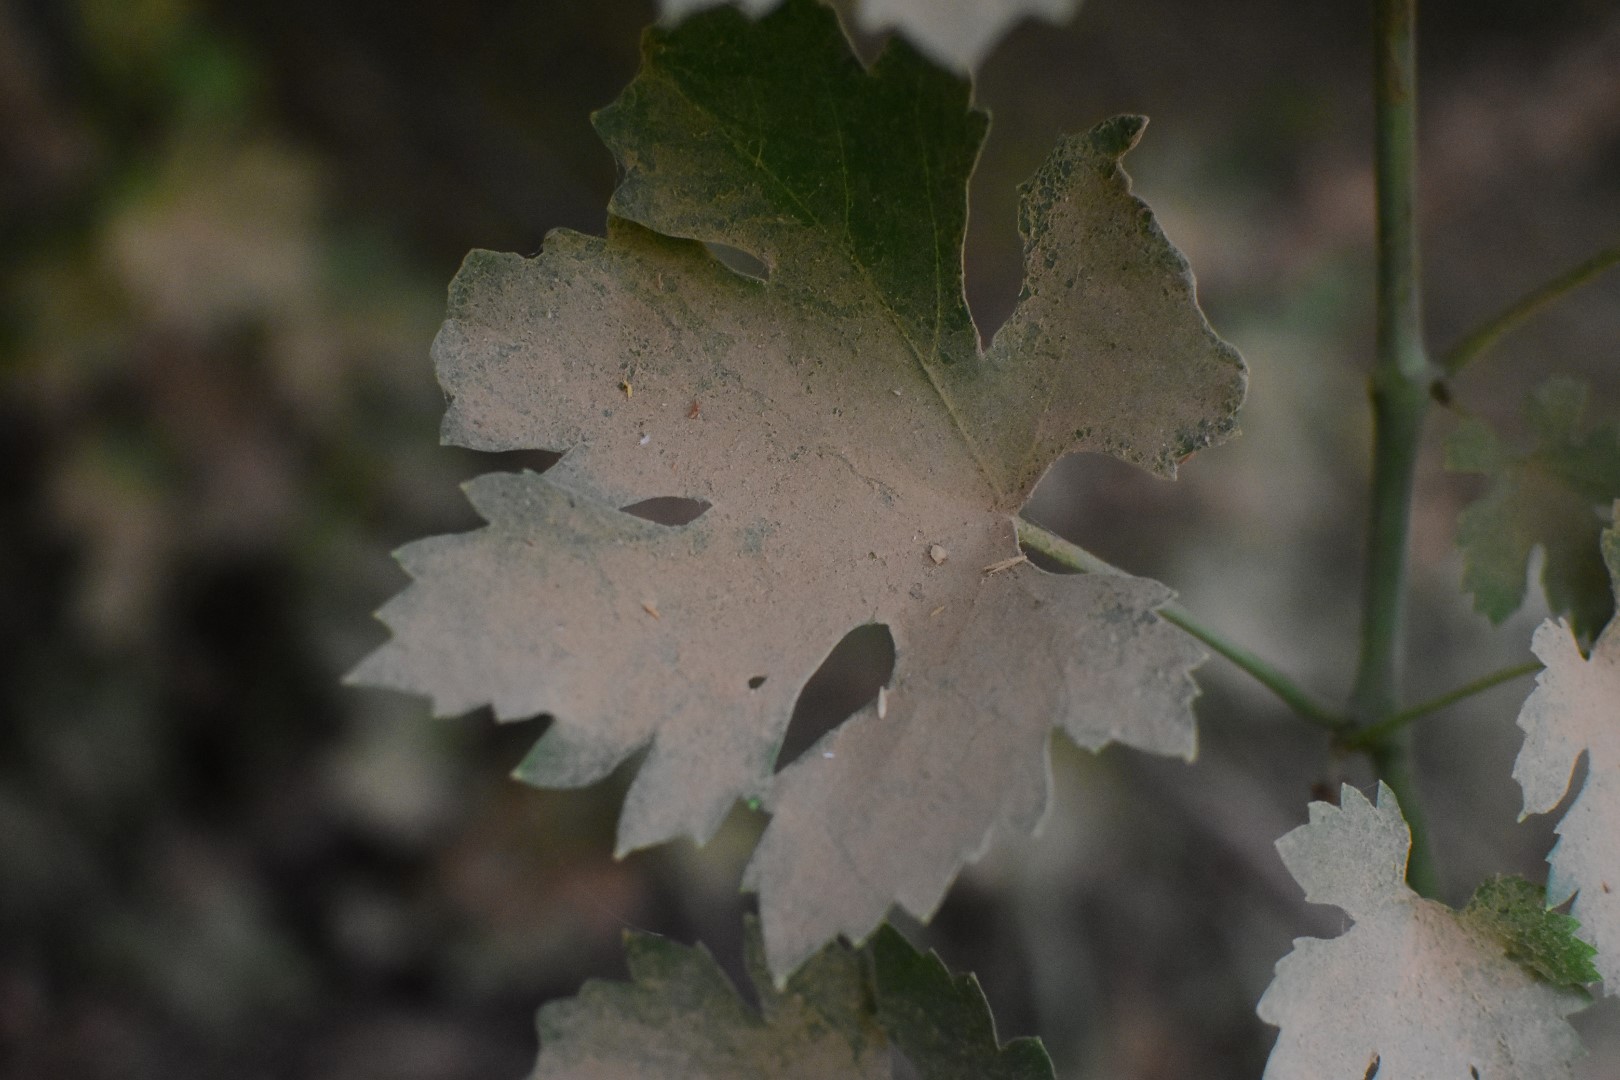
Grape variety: Aswud Balad